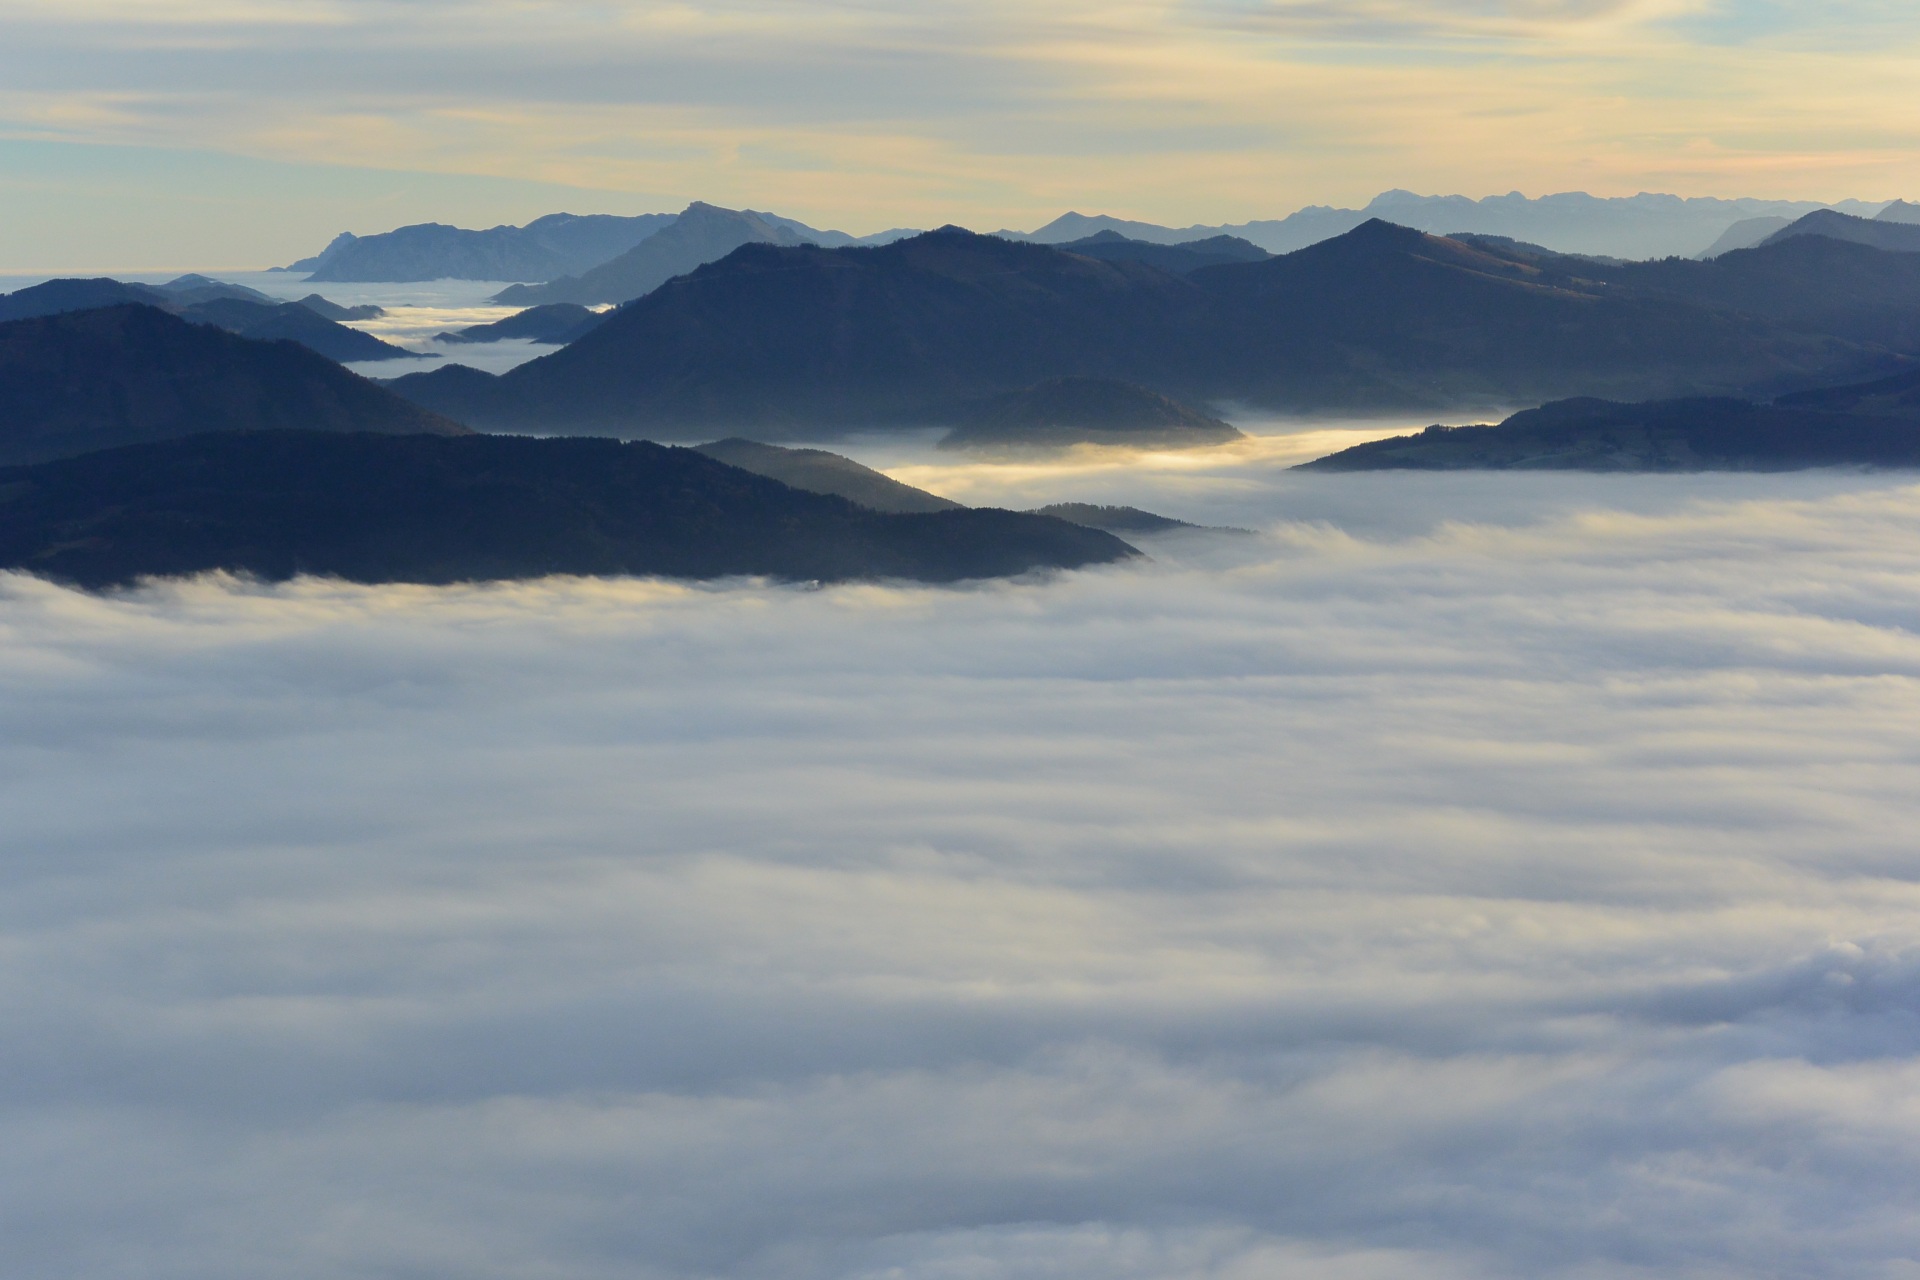
horizon, mountain, cloud, sky, fog, sunrise, sunlight, morning, hill, dawn, atmosphere, mountain range, dusk, reflection, flight, alpine, plain, austria, clouds, salzburg, unterberg, meteorological phenomenon, atmospheric phenomenon, atmosphere of earth, mountainous landforms